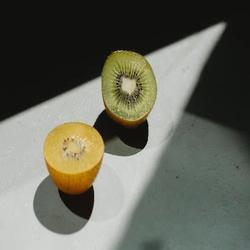
Label: Kiwi